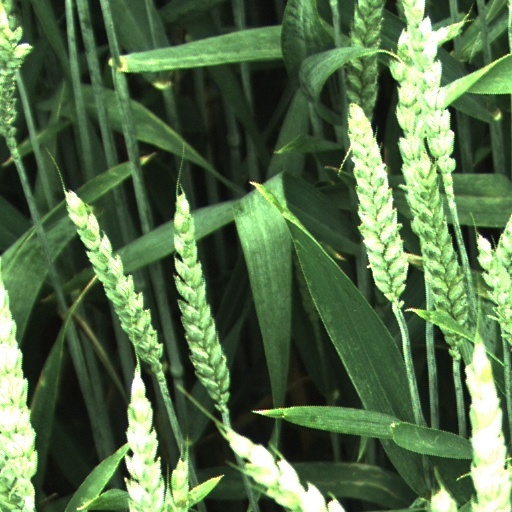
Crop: wheat